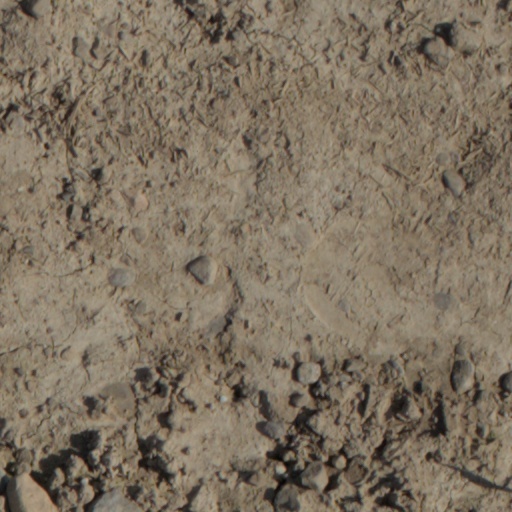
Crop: wheat